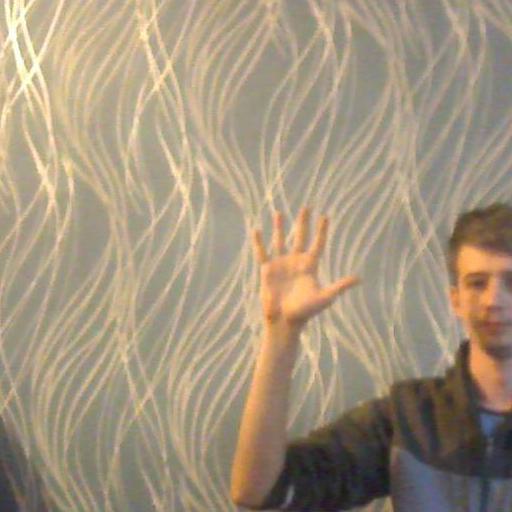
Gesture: palm